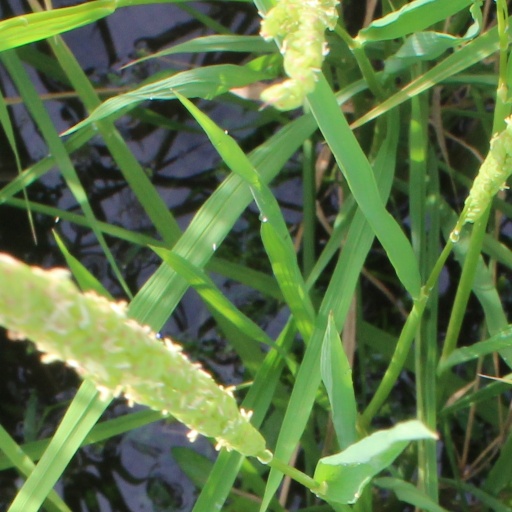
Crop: rice